Strip packing problem

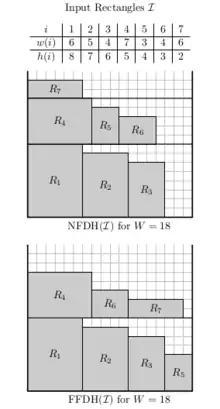
An example for NFDH and FFDH applied to the same instance

Then, starting at position formula_74, the algorithm places the items next to each other in the strip until the next item will overlap the right border of the strip.